Colleges of the University of York

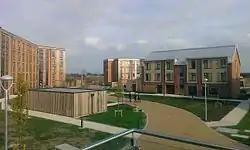
Constantine College was founded in 2014.

In 2003, the university set out plans to create a campus for 5,000 additional students, Heslington East. In May 2008 the City of York planners approved the design for the new campus. It was decided that rather than create a new college that an existing College should be moved. Goodricke College was selected for this and moved onto the new campus in 2009 with James taking over its building on Heslington West. In 2012 the same process took place with Langwith moving to Heslington East and Derwent taking over its previous buildings.